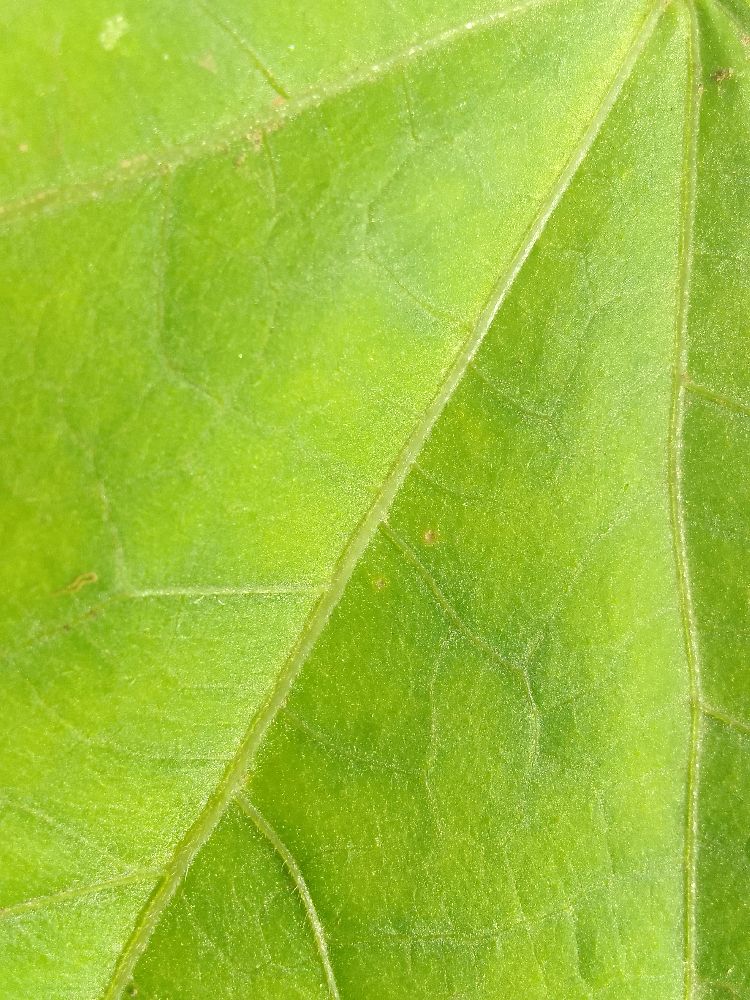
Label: healthy